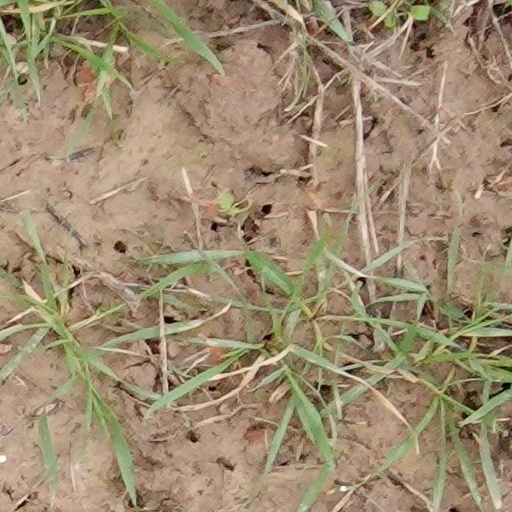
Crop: wheat